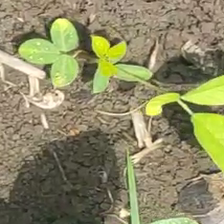
Weed species: Asian_Pigeonwings_(Clitoria Ternatea)